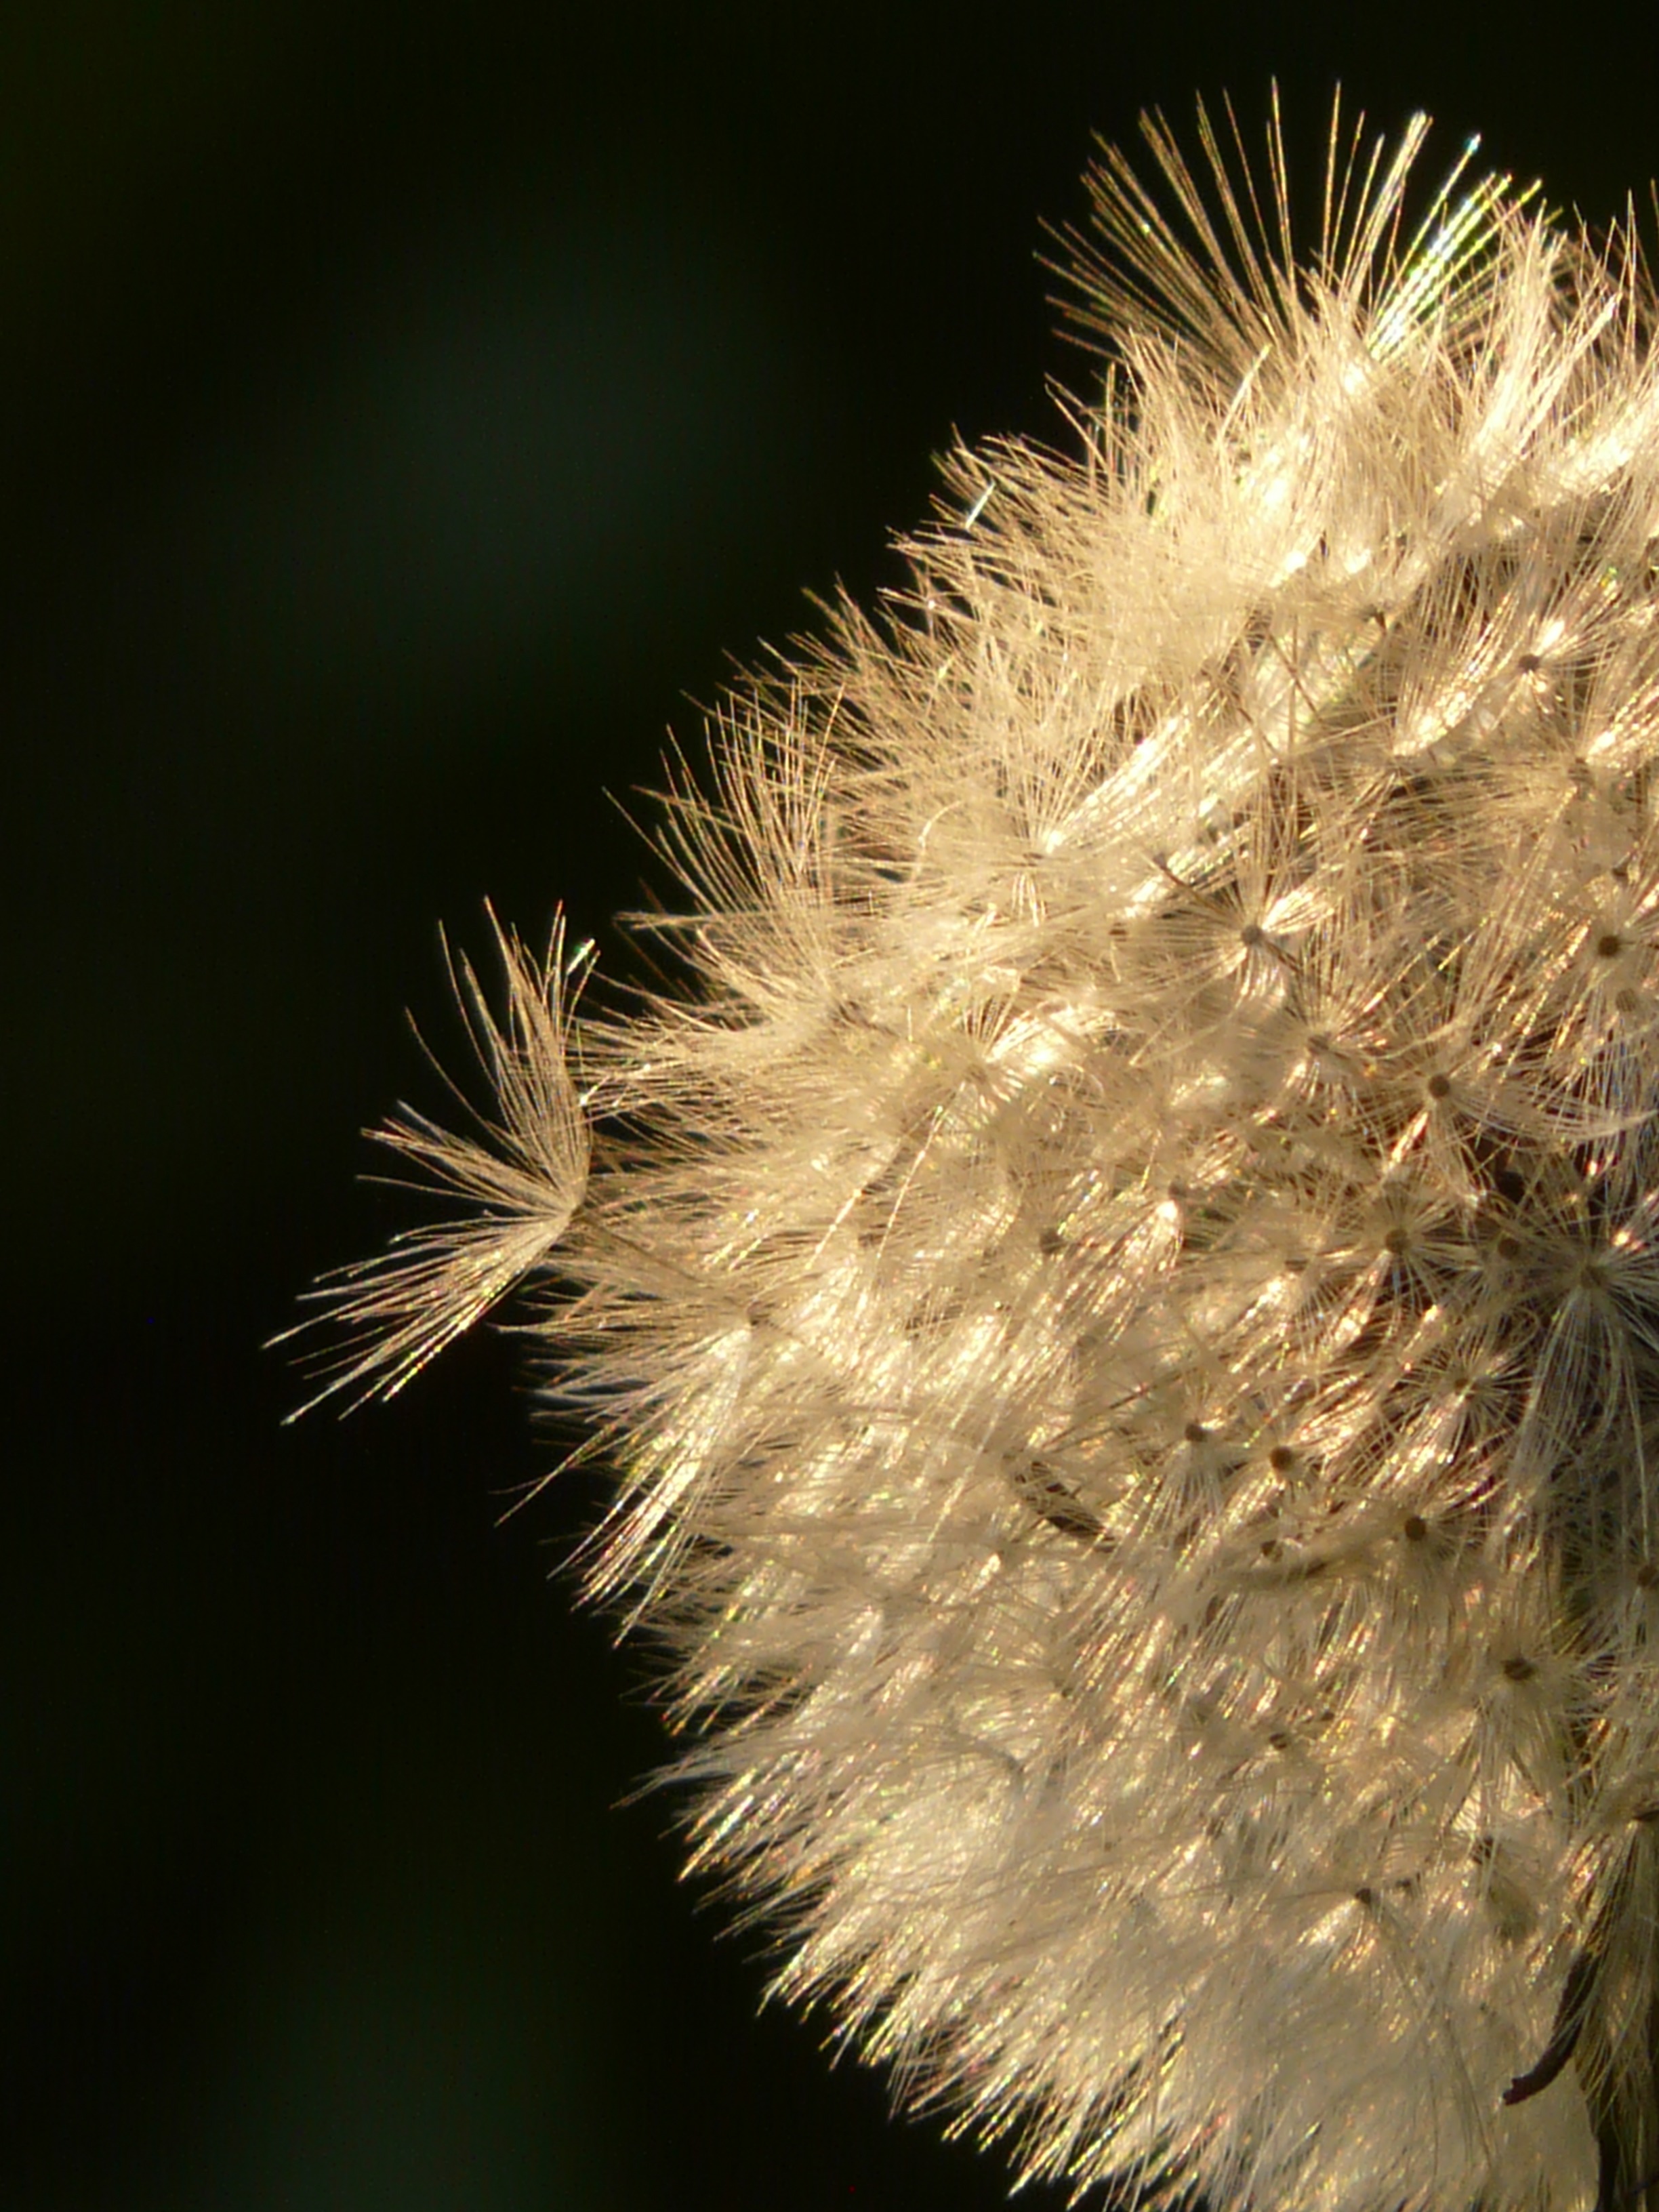
tree, nature, grass, branch, plant, sun, photography, meadow, dandelion, leaf, flower, spring, macro, botany, close, flora, close up, seeds, back light, macro photography, flowering plant, daisy family, grass family, plant stem, land plant, thorns spines and prickles